Environmental issues in Australia

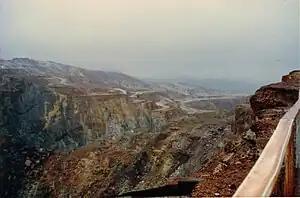
Mountains near Queenstown, Tasmania, completely denuded of vegetation through effects of mining

Over a hundred species of fauna are currently under serious threat of extinction. The plight of some of these species receives more attention than others and recently the focus of many conservation organisations has been the critically endangered northern hairy-nosed wombat, the endangered Tasmanian devil, northern tiger quoll, south eastern red-tailed black cockatoo, southern cassowary, Tasmanian wedge-tailed eagle, Leadbeater's possum and southern corroboree frog.